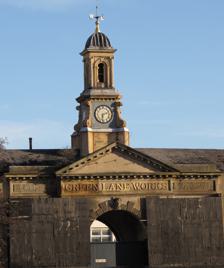
Building: Green Lane Works
Country: United Kingdom
Year built: 1795
The entrance gateway is partly boarded for protection in 2009. The entrance gateway in the early 1860s just after being built. The Green Lane Works are a disused industrial facility situated in the City of Sheffield , England. The entrance gate to the works is particularly ornate and has been designated as a Grade II* listed building . Nikolaus Pevsner called the gate “the most spectacular survival of factory architecture in the city” . The works are situated in the suburb of Neepsend within the Kelham Island Quarter of the city and date from 1795 although there were extensive alterations in 1860. History The original Green Lane Works were established in 1795 by the firm of Hoole and Company who were manufacturers of ornamental stove grates and fenders in Bronze and metal. The firm flourished and their products won a first Council medal at The Great Exhibition of 1851 and a Medaille d'honneur at the Exposition Universelle of 1855. This success brought considerable prestige to the firm and its proprietor at the time Henry E. Hoole. In 1859 Hoole was elected Lord Mayor of Sheffield and to celebrate this he had major alterations carried out to the works. Entrance gateway The most important part of the 1860 rebuilding was the construction of the decorative entrance arch on Green Lane. It is thought that the sculptor Alfred Stevens designed the gatehouse and may have been responsible for the relief sculptured decoration. Stevens had worked for Hoole and Company between 1850 and 1852 as chief designer on a salary of £20 per annum and had designed much of the firms award winning work for the 1851 exhibition. When he returned to London after two years with Hooles he left behind him many drawings and designs for apprentices to study. The Gateway is constructed of ashlar , stucco and brick and takes the form of a tripartite triumphal arch with a carving of a female head on the keystone above the main (central) arch. The two outer (pedestrian) arches have relief panels of the Greek gods Hephaestus (left) and Athena (right) above them. The name of the works is carved above the central arch and above this is an apex roof which at one time had a coat of arms on it which is now missing. The gateway is topped off by a cupola with clock and weather vane . Later history The works were considerably damaged in the Great Sheffield Flood of March 1864 with Samuel Harrison in his A Complete History of the Great Sheffield Flood saying: The Green Lane Works, the property of Messrs. H. E. Hoole and Co., were damaged considerably. A large room, filled with stoves, fenders, and so forth, was flooded to a depth of four feet. Trunks of trees were washed into the grinding wheel, the engine and boiler were covered with debris, and a great quantity of miscellaneous property was destroyed. The works continued to make stove grates and fenders until 1930, up until 1948 it produced files as part of the Ibbotson Brothers group. In April 1948 the works were purchased by W.A. Tyzack who produced agricultural tools and parts for farm machinery. In late 2009, the works was disused with its future unknown. The gateway was partly boarded up to protect it from vandalism. In 2013, the works was added to the Heritage at Risk Register . In 2015, it was removed from the register following repairs. As of 2018, it has been converted in four commercial spaces as part of the Little Kelham development. The spaces range from 1,349 square feet (125 m 2 ) to 1,649 square feet (153 m 2 ) and were for sale, leasehold , at prices from £249,514 to £305,073. References